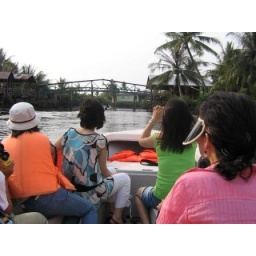
A bridge spanning the river that is for a very small village in the swamp.